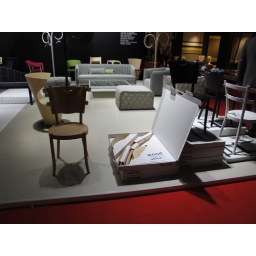
chair in a box